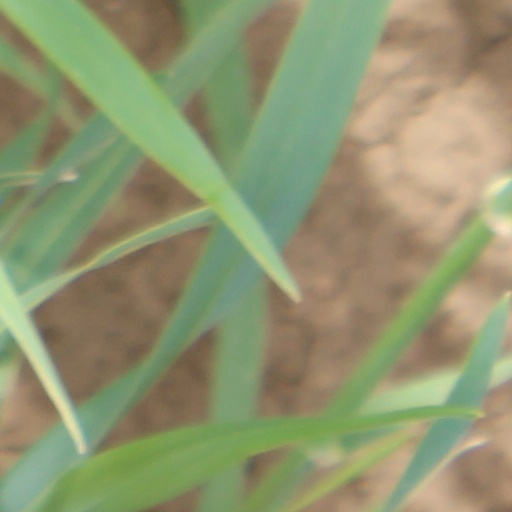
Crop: wheat